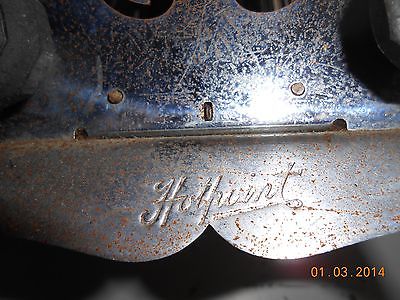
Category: toaster